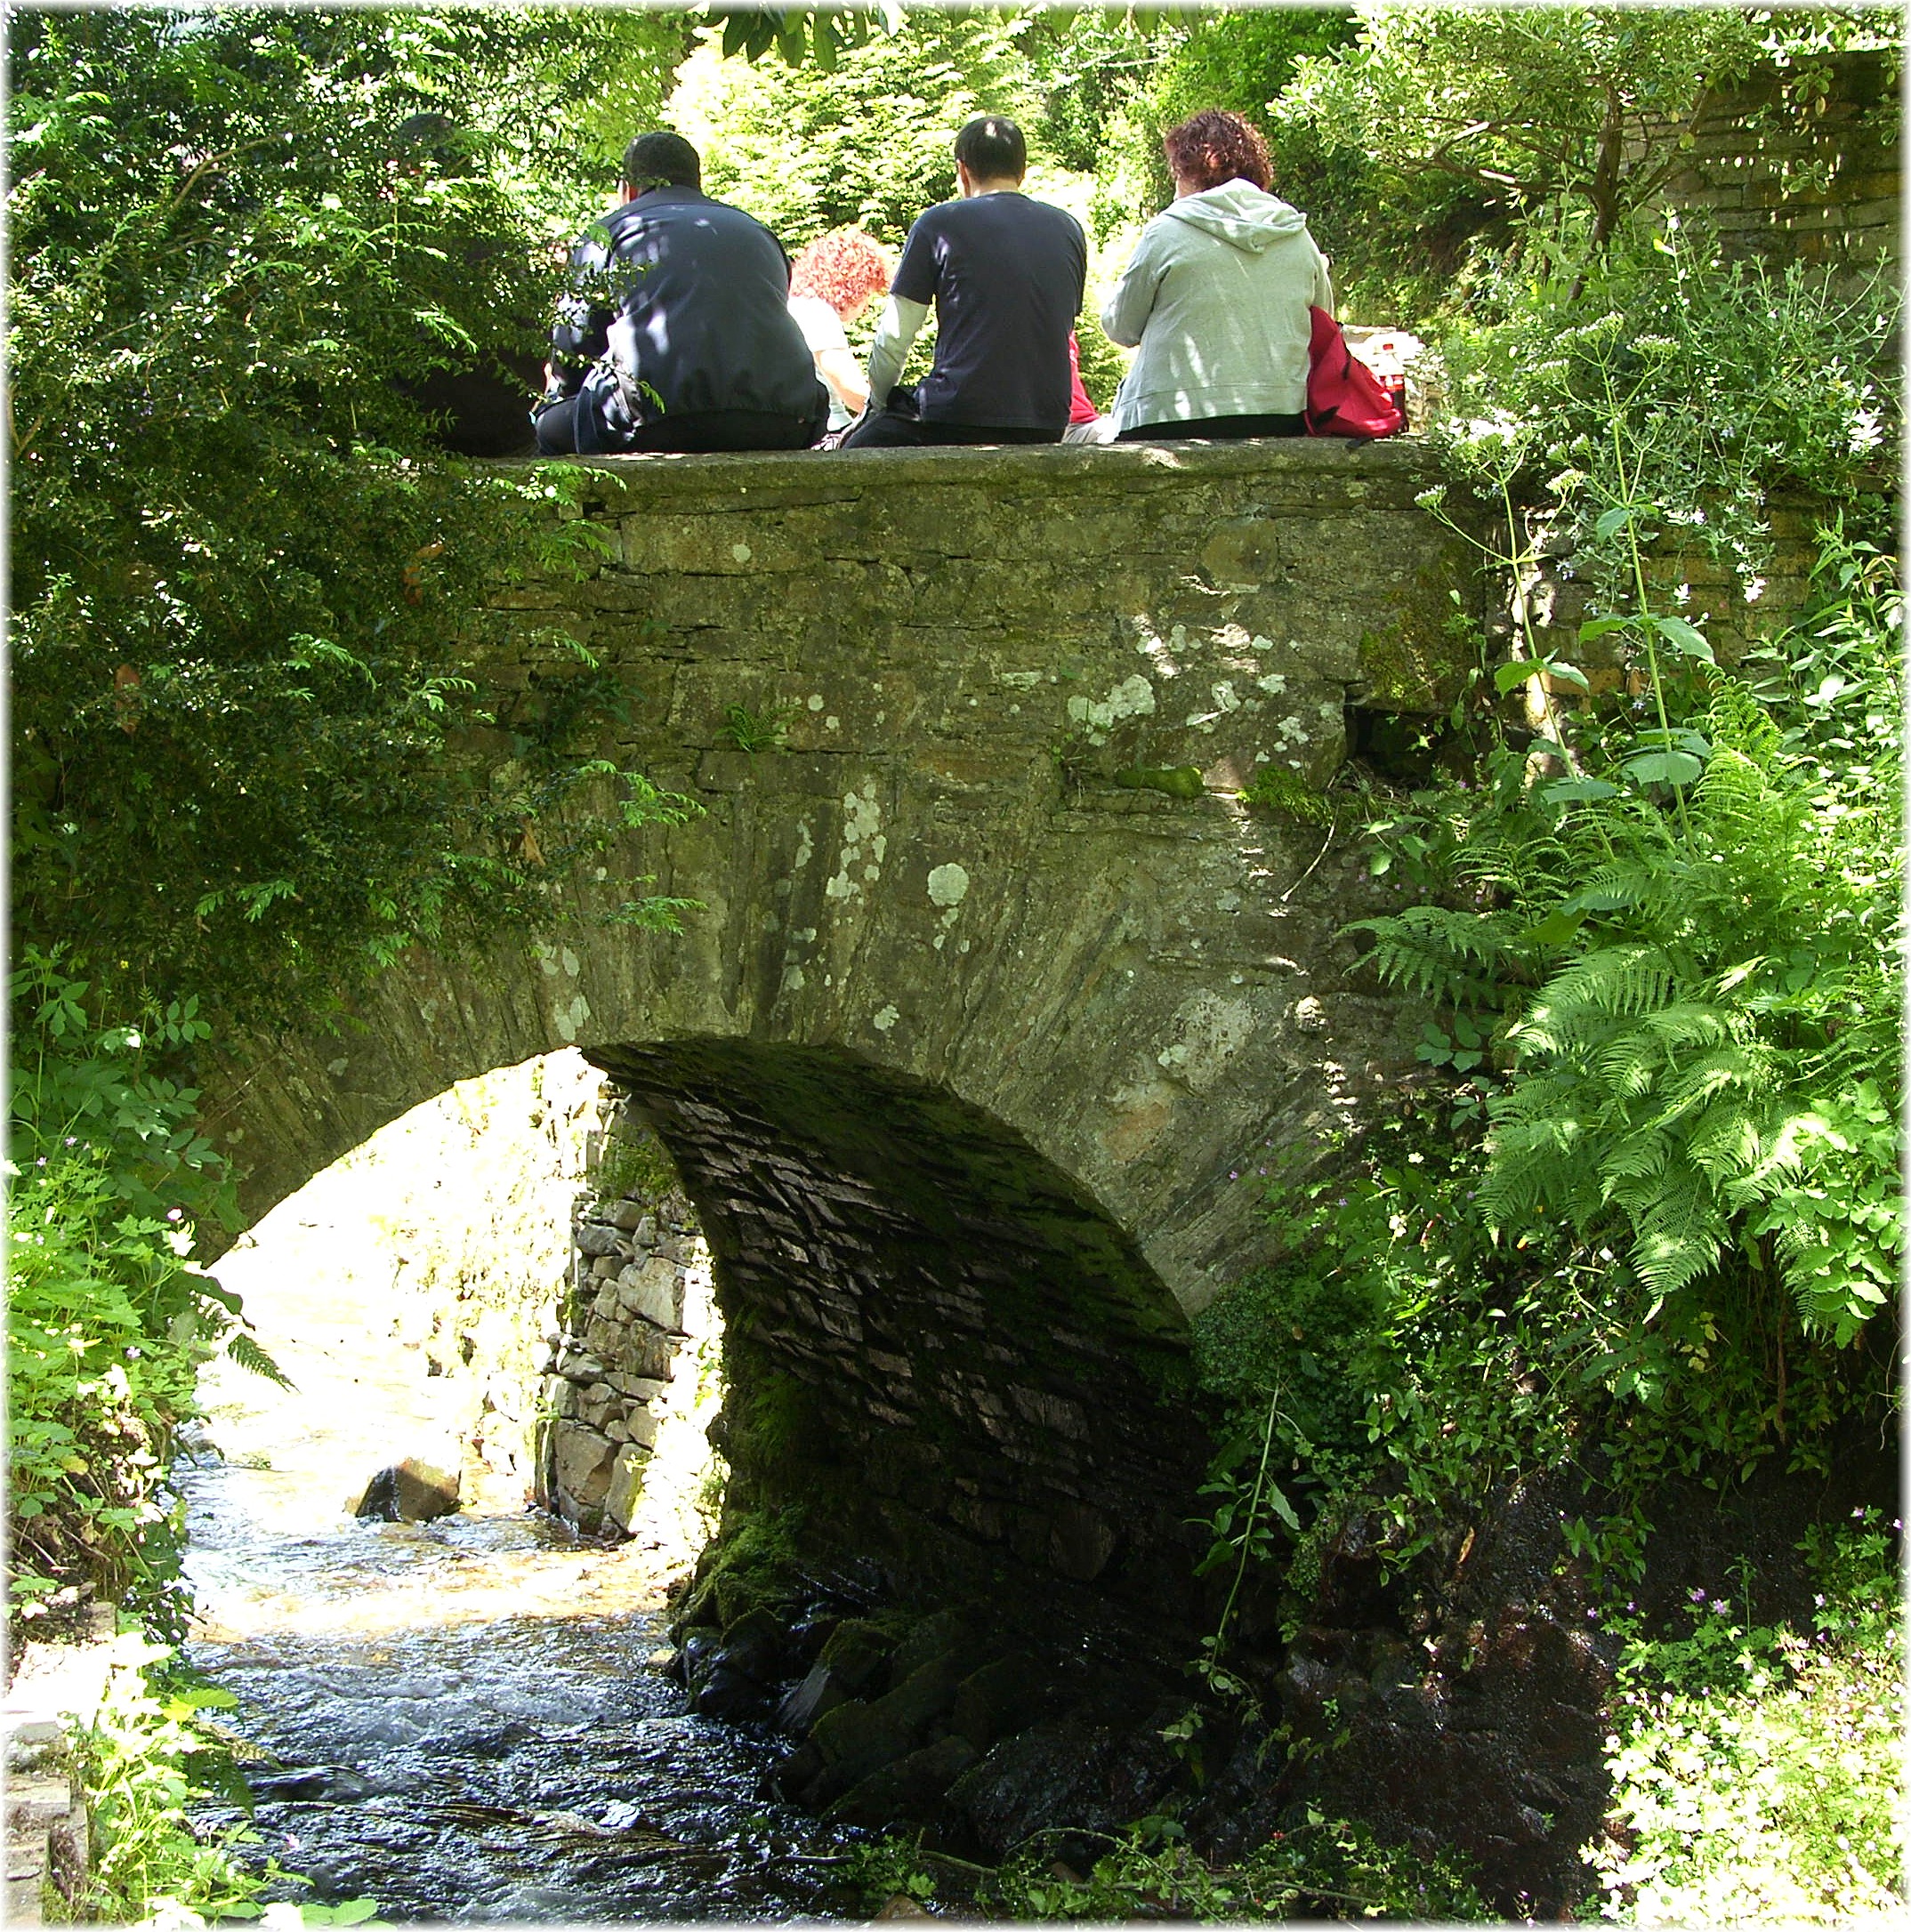
europe, rural, garden, waterway, spain, espagne, europa, espanha, espana, montana, asturias, rustico, taramundi